University of Douai

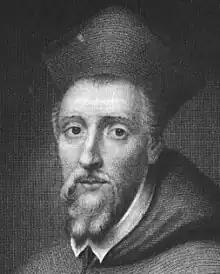
William Allen (cardinal) (1532–1594)

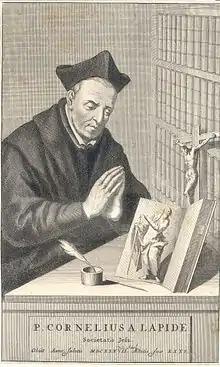
Cornelius a Lapide (1567–1637)

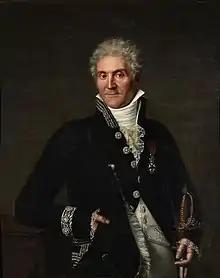
Philippe-Antoine Merlin de Douai (1754–1838)

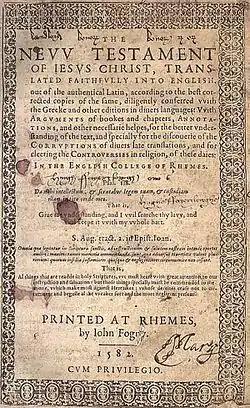
Douay–Rheims Bible (1582–1609)

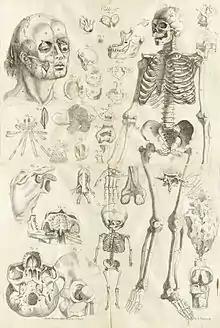
"Tables anatomiques" – Amé Bourdon (1678)

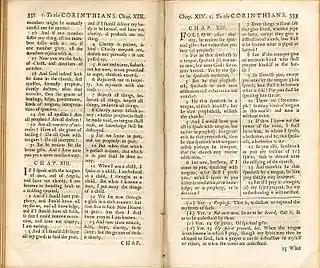
Douay–Rheims Bible : revision by Richard Challoner (1749)

As part of a broader program to consolidate the Spanish Low Countries, a university was established in Douai by Philip II between 1559 and 1562, serving as a counterpart to Leuven University, founded in 1426. The foundation was confirmed by a papal bull issued by Pope Paul IV on 31 July 1559 and reaffirmed by Pope Pius IV on 6 January 1560. Philip II's letters patent, dated 19 January 1561, authorized the creation of five faculties: Theology, Canon Law, Civil Law, Medicine, and Arts.